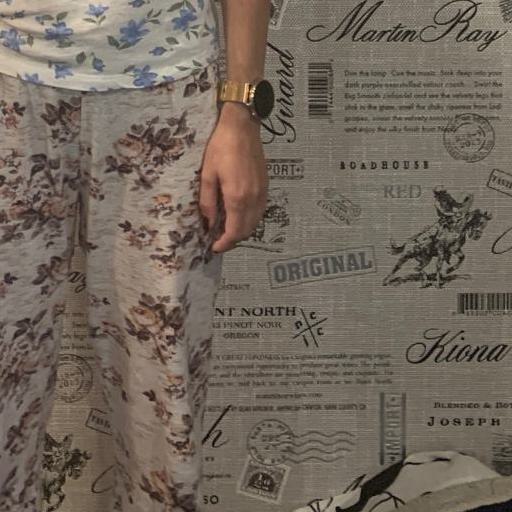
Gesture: no_gesture